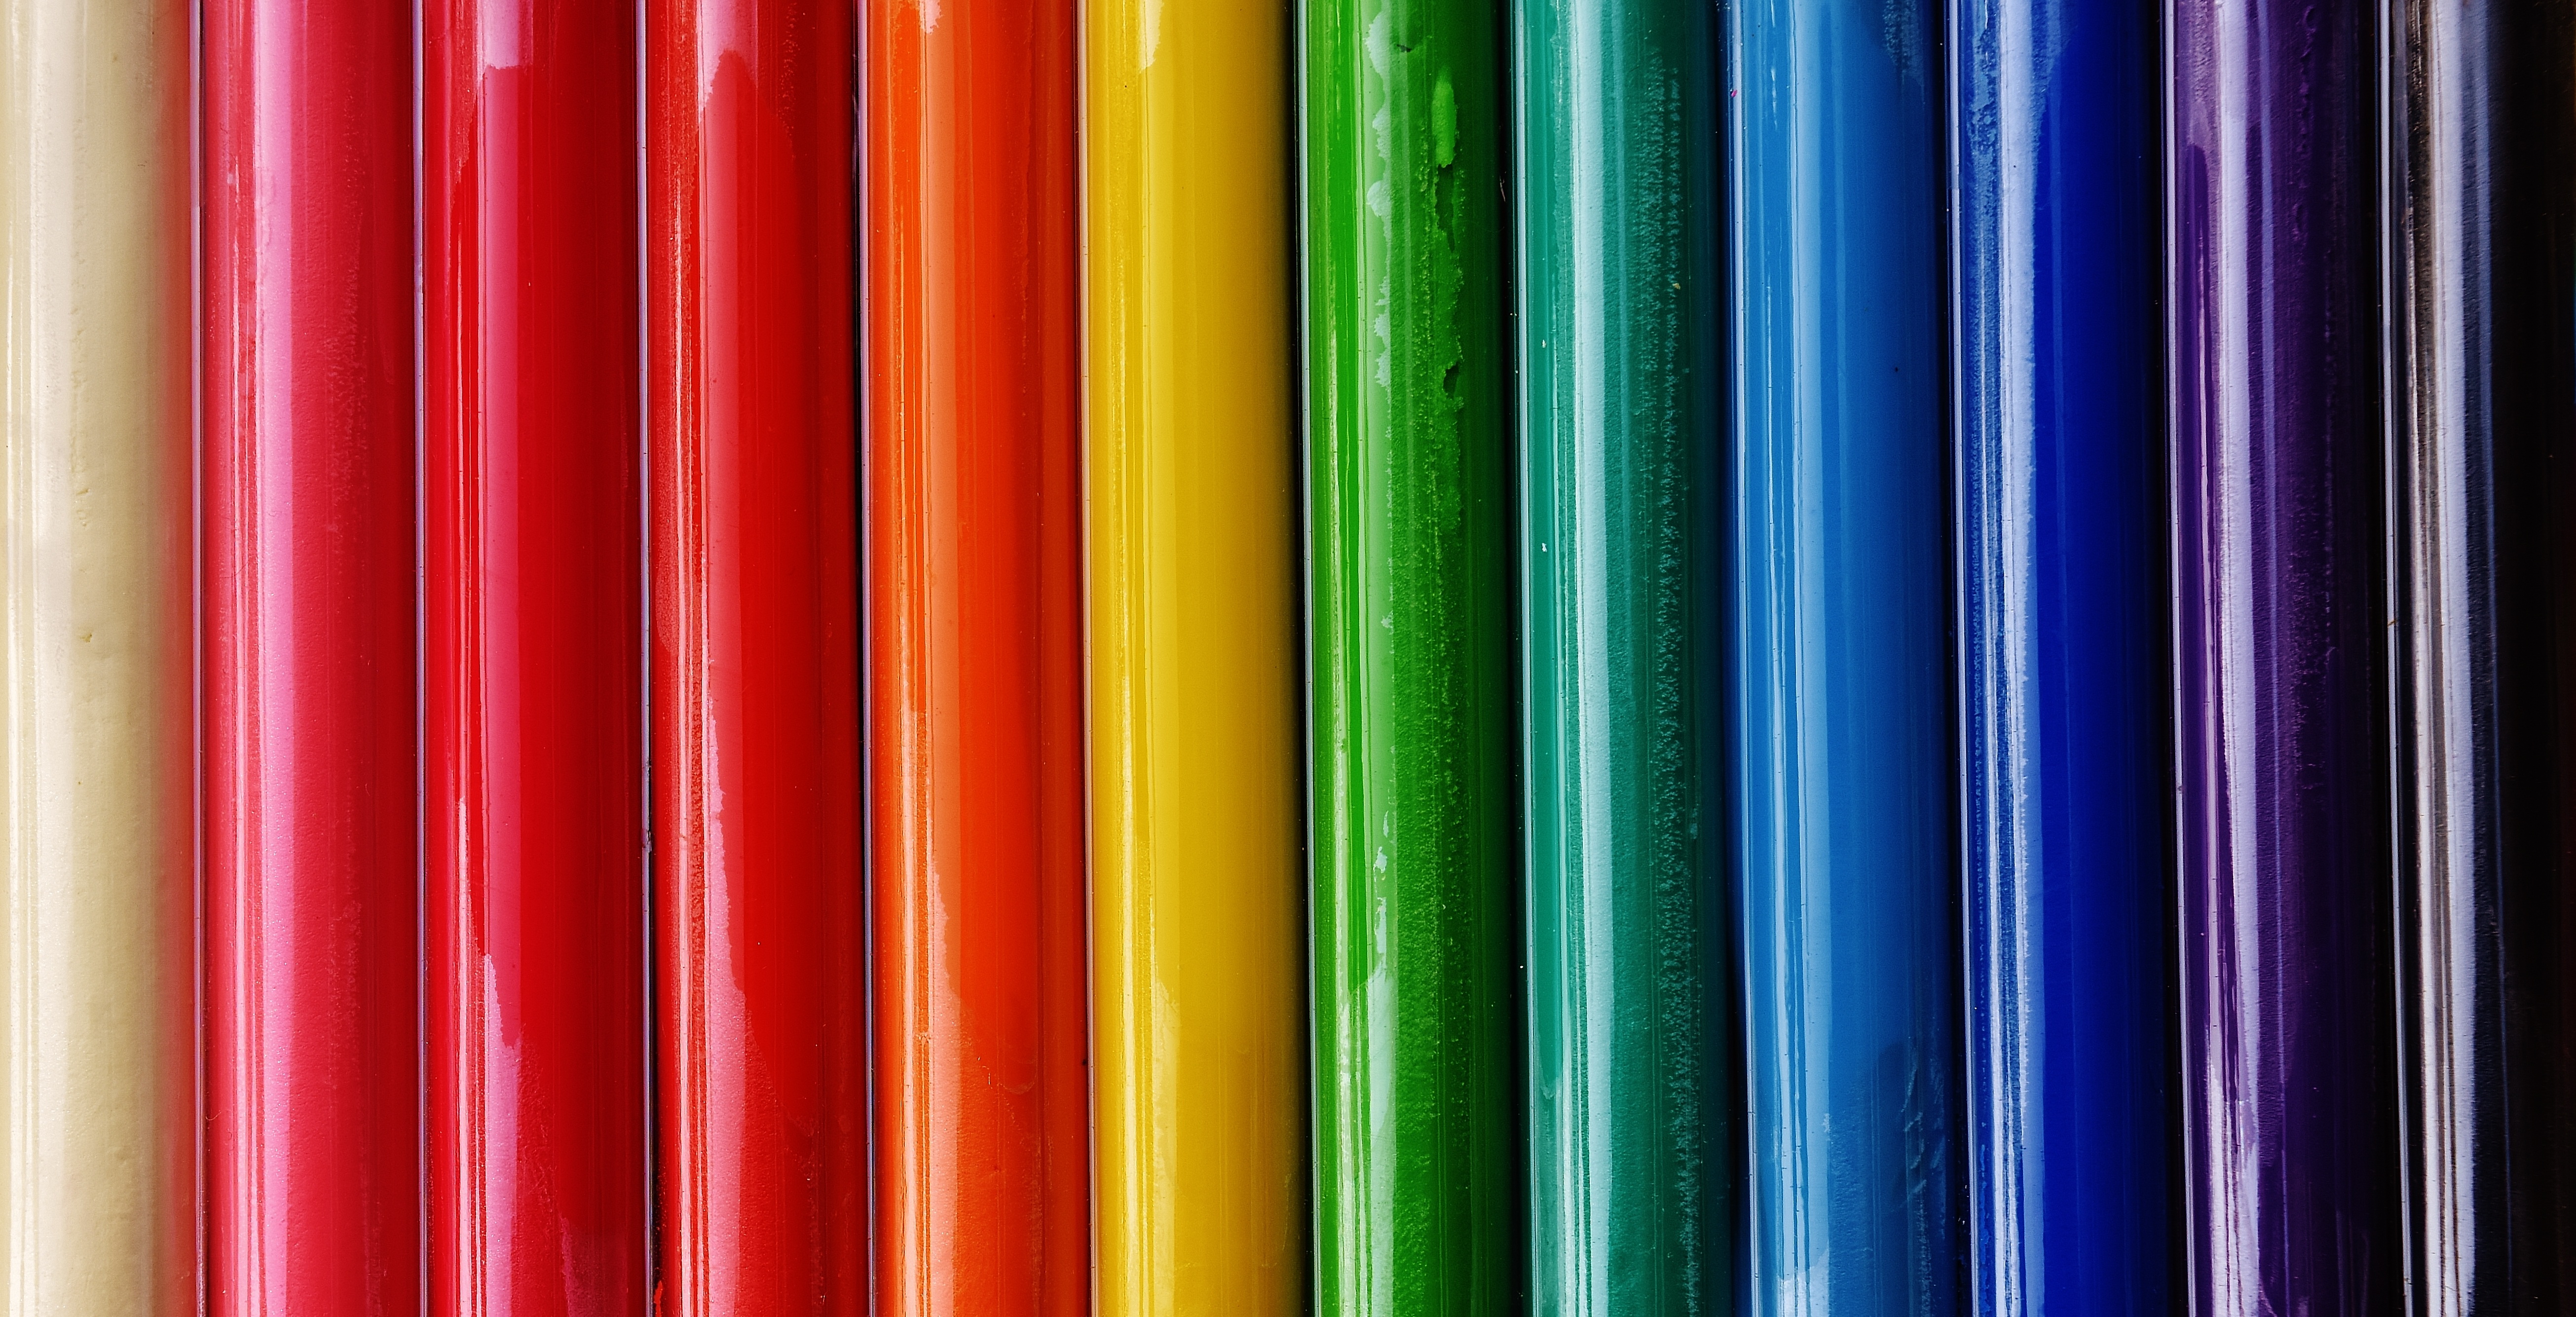
creative, play, line, model, color, child, fashion, colorful, material, interior design, font, art, children, background, creativity, rods, fantasy, shape, employment, tinker, play dough, modeling clay, craft materials